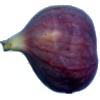
Label: fig